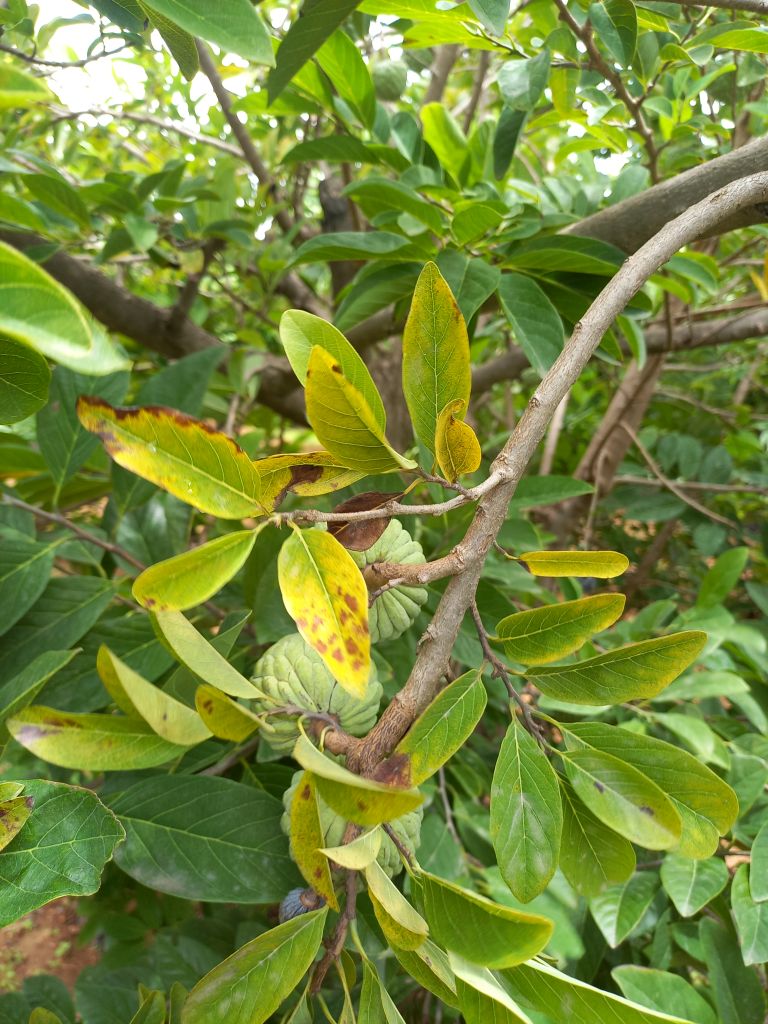
Disease label: Leaf spot on Leaves